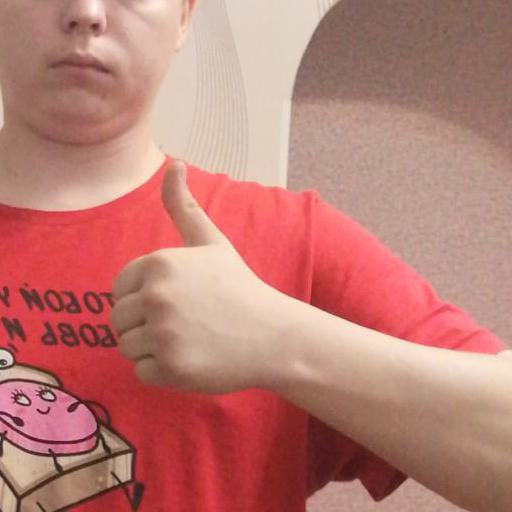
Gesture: like